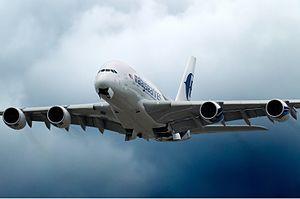
Malaysia Airlines est la compagnie aérienne nationale de la Malaisie. Elle assure des vols intérieurs et internationaux sur cinq continents depuis ses plates-formes de correspondance à l'aéroport international de Kuala Lumpur et l'aéroport international de Kota Kinabalu. Elle est classée 5 étoiles par Skytrax. Elle a transporté plus de 13 millions de passagers en 2011, et intégré l'alliance Oneworld en 2013. Le fonds d'investissement public malaisien Khazanah Nasional possède 70 % du capital de la compagnie. La compagnie a connu deux catastrophes majeures en 2014, celle du Vol 370 dans l'Océan Indien et celle du Vol 17 en Ukraine.